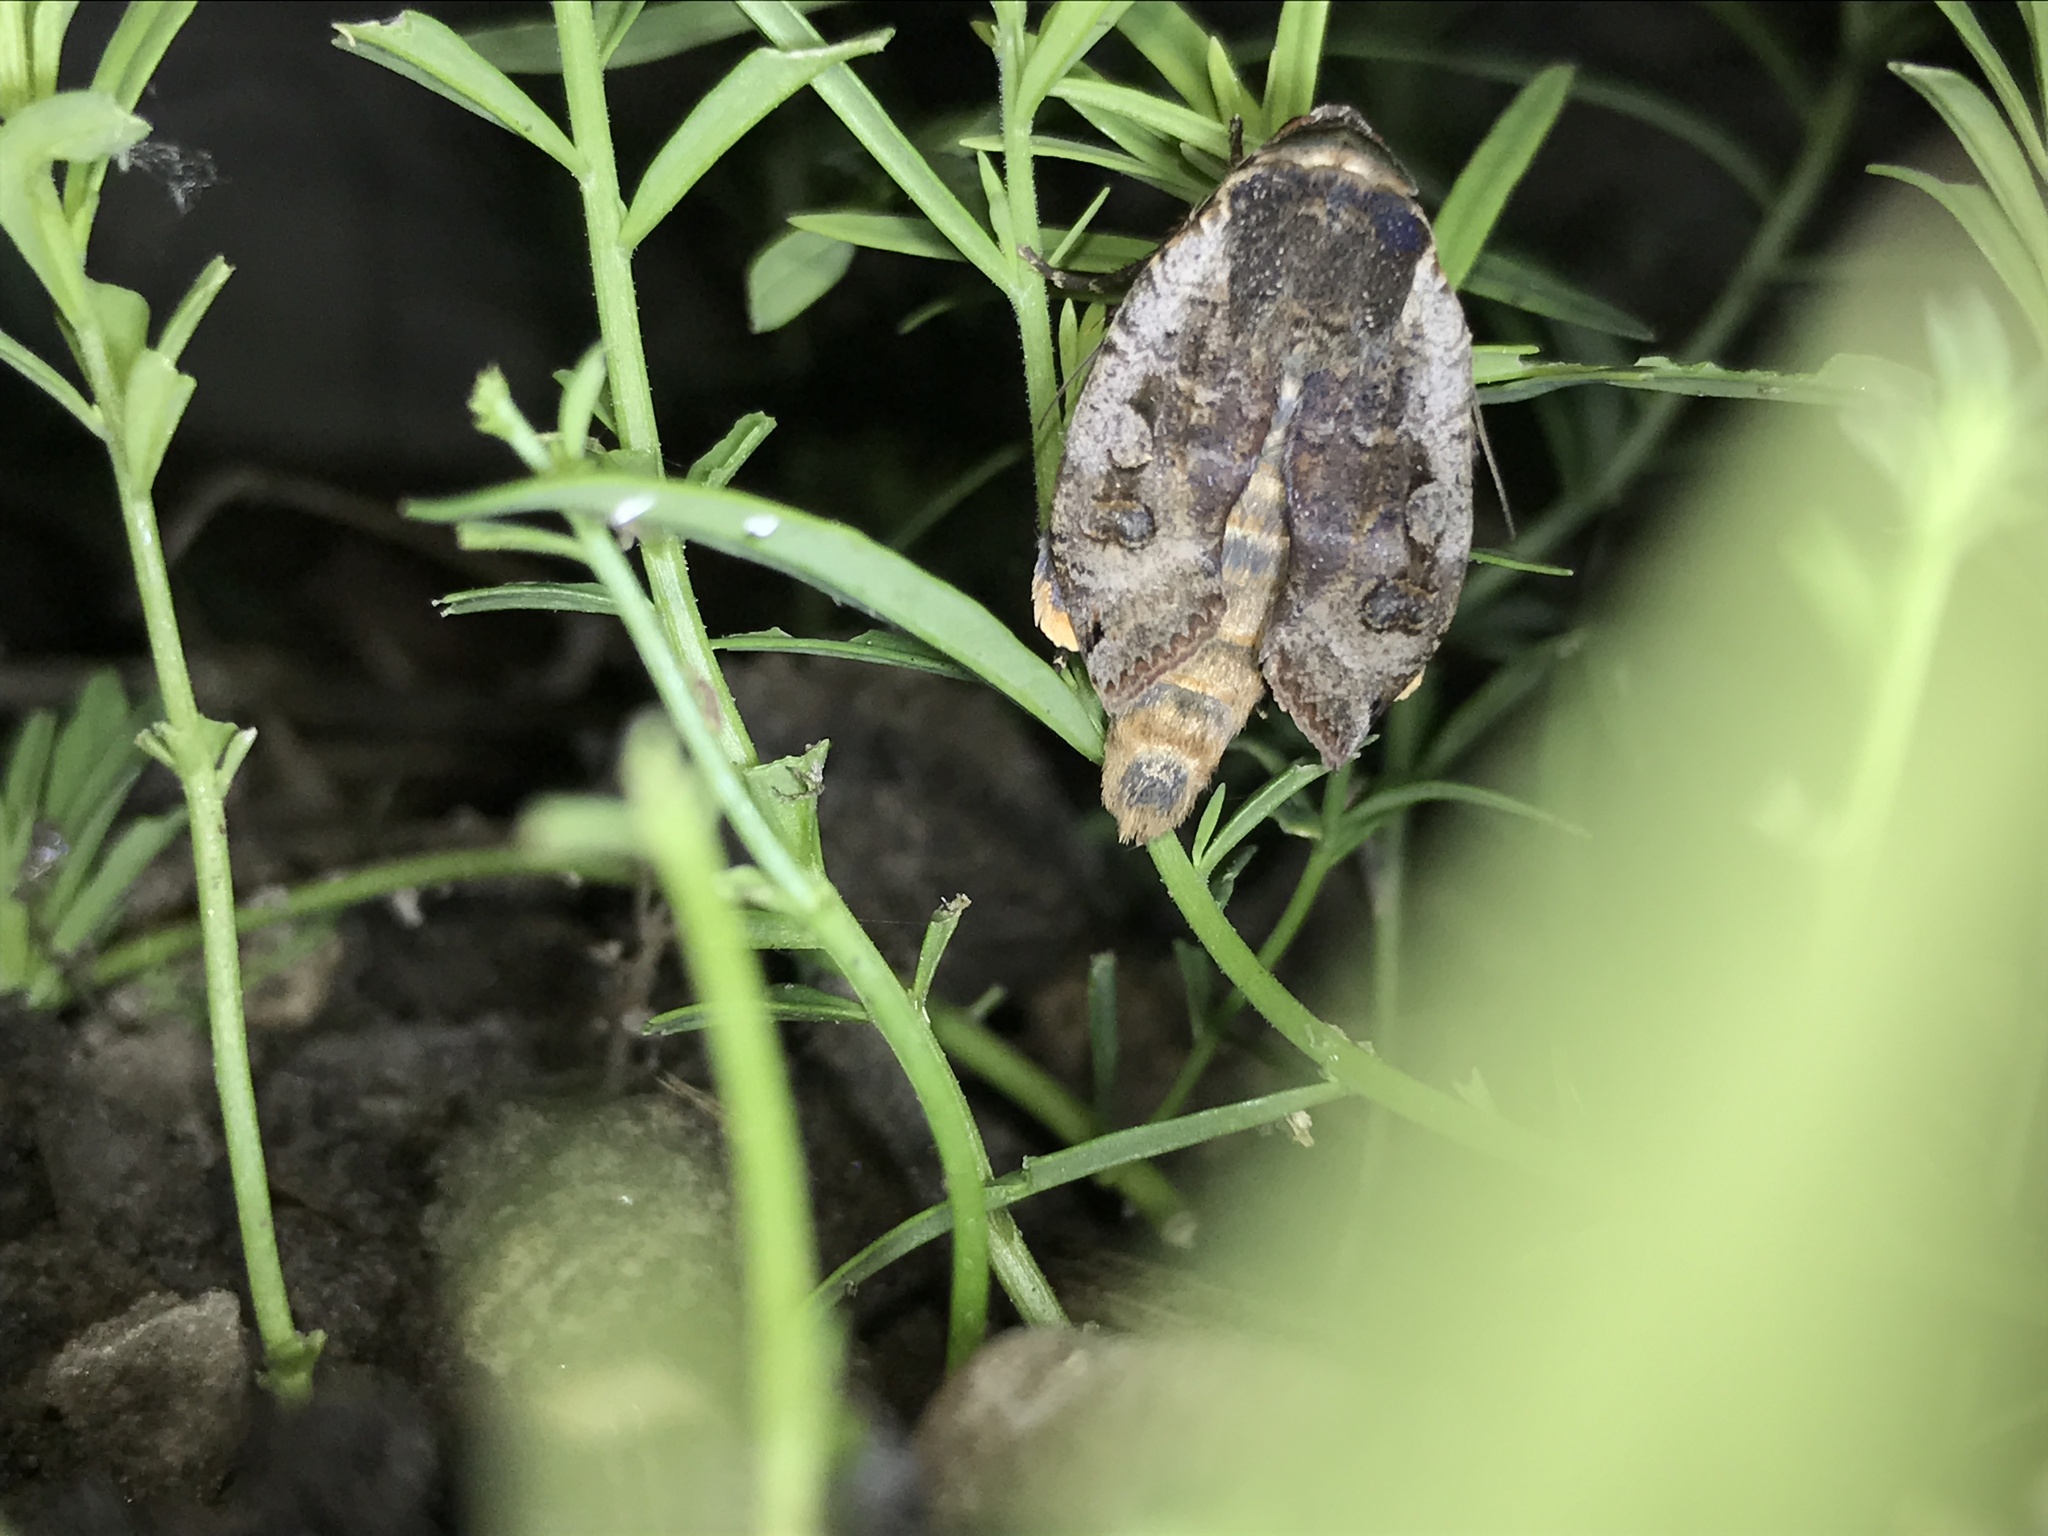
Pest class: cutworms